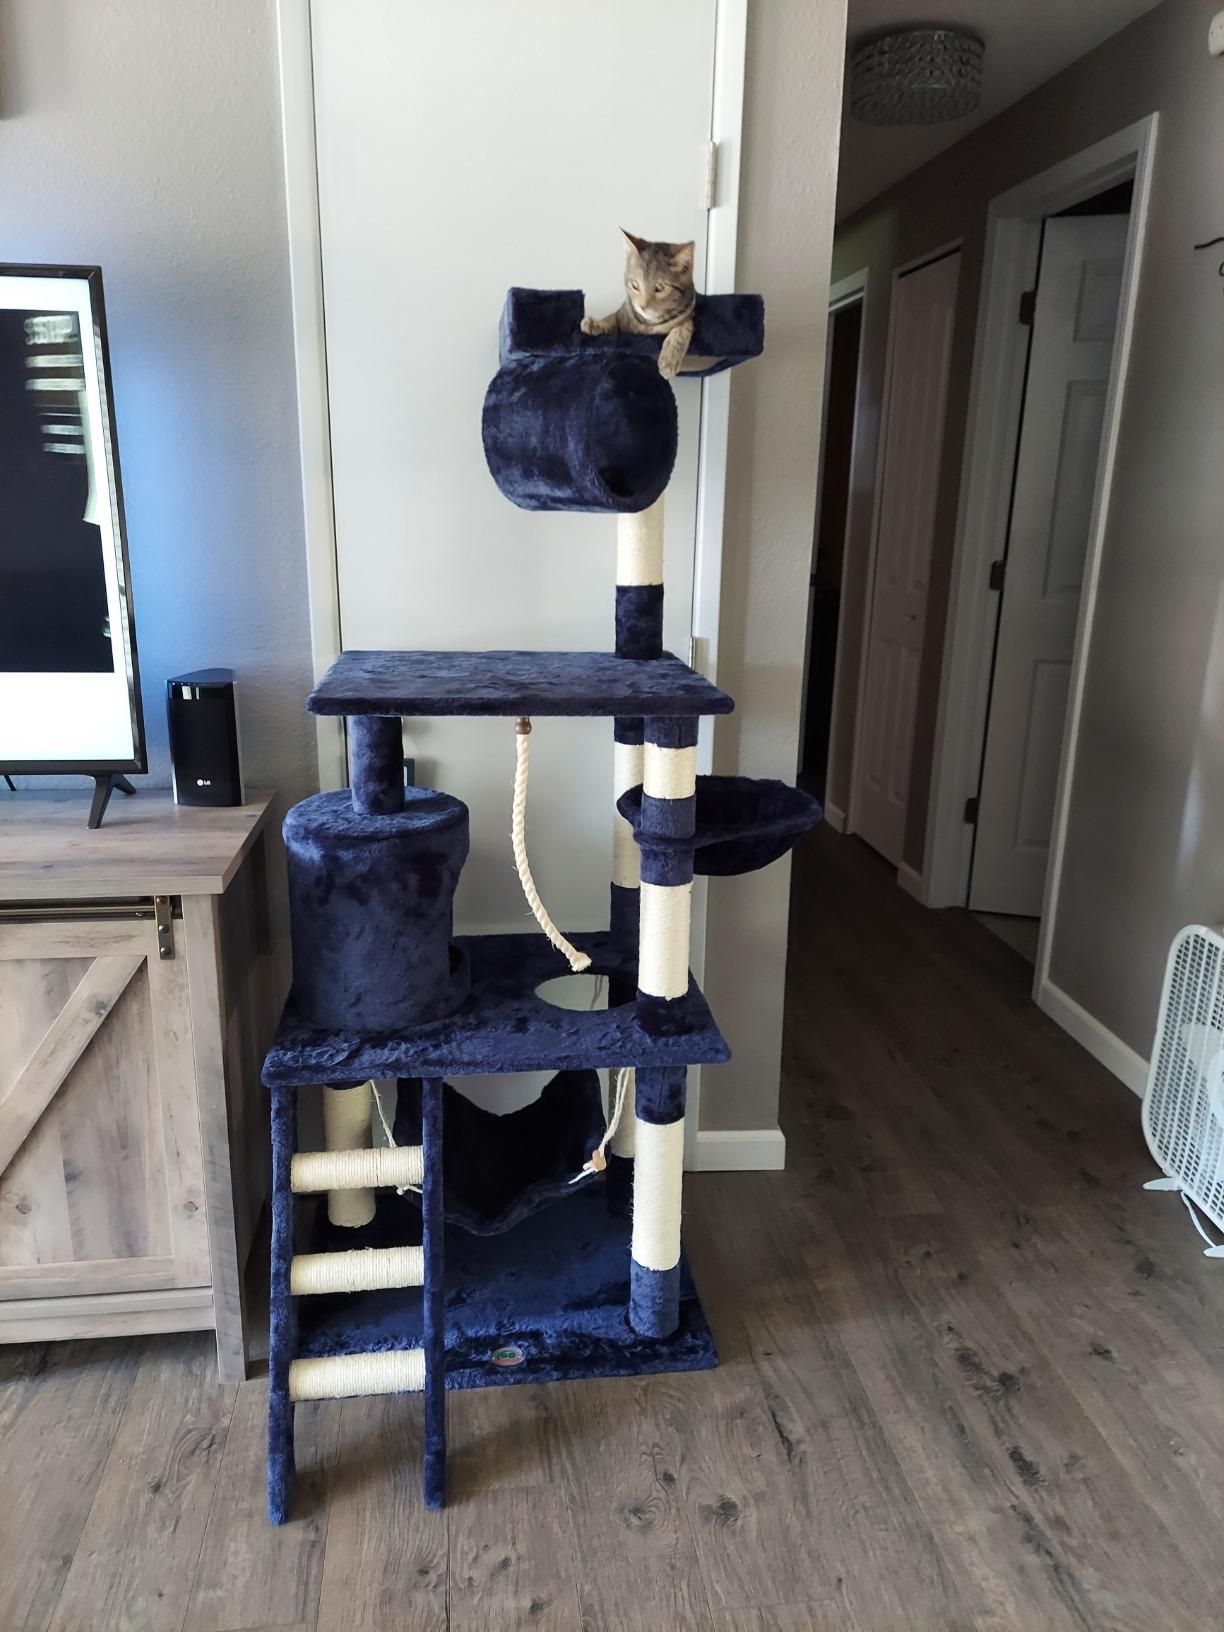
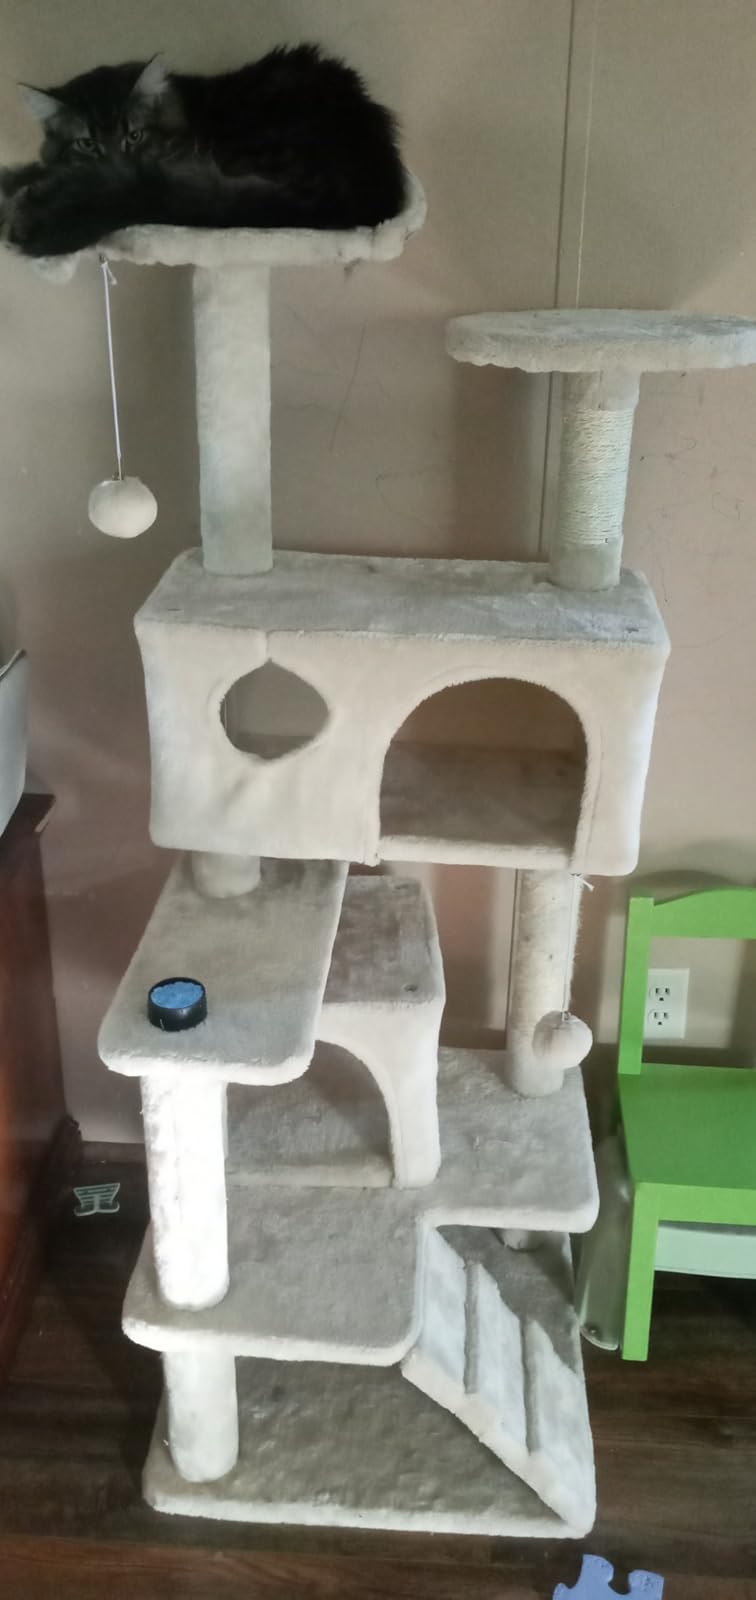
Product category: items_cat tree
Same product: no